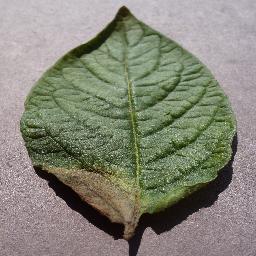
Label: Potato___Late_blight